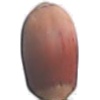
Label: hazelnut